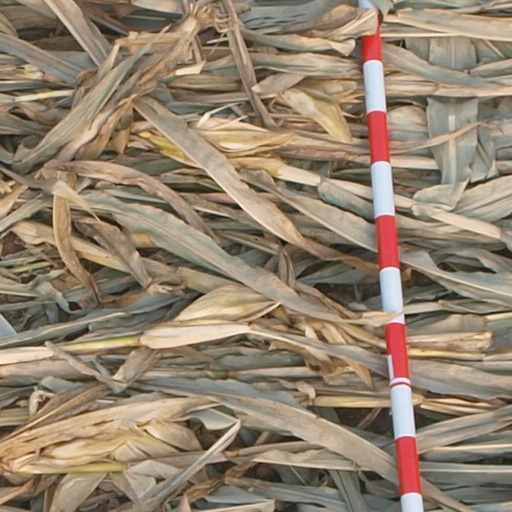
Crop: maize; corn